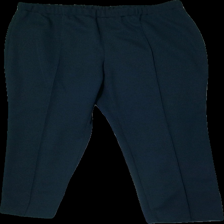
View: front
Type: Trousers
Category: Ladies
Brand: Not in the list
Brand text on label: Atelier creations
Colors: Blue
Material: 100% Polyester
Cut: Regular
Size: 50
Season: All
Price range: 50-100
Recommended usage: Reuse
Description: Blue trousers